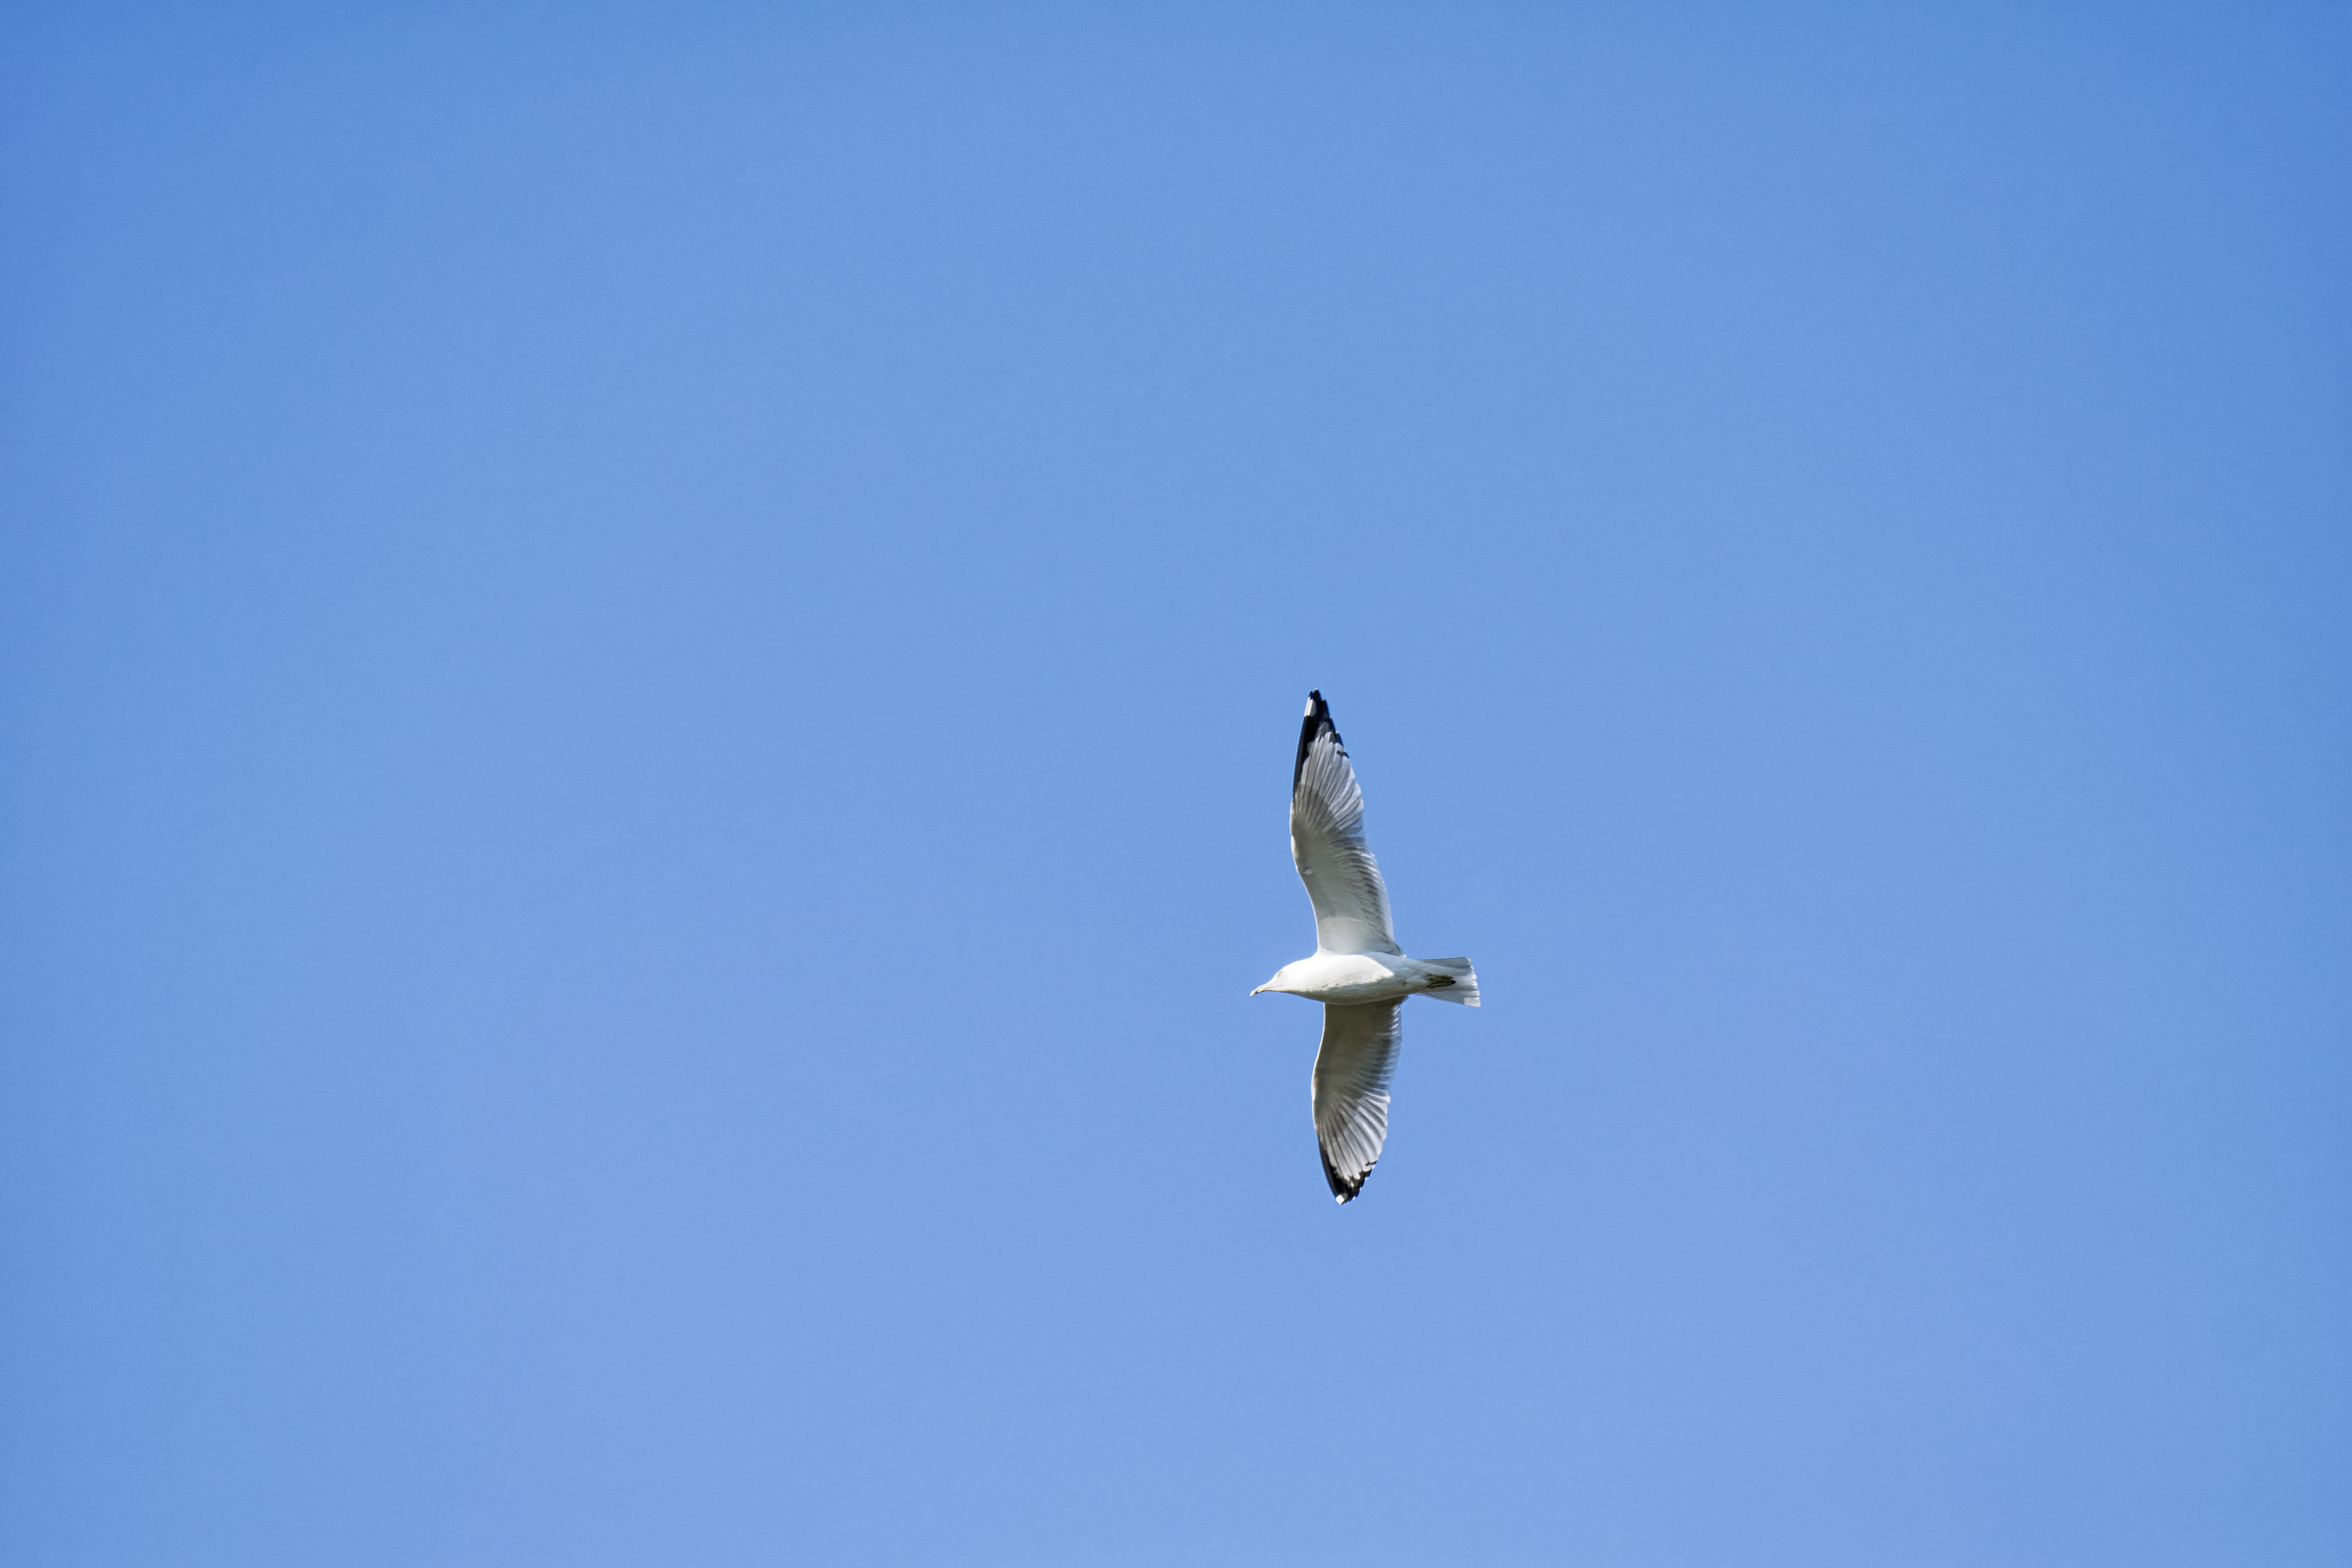
bird, wing, sky, ring, airplane, aircraft, vehicle, gull, aviation, flight, blue, canada, a, quebec, cercle, bec, sherbrooke, oiseau, billed, go land, air show, air force, aerobatics, atmosphere of earth